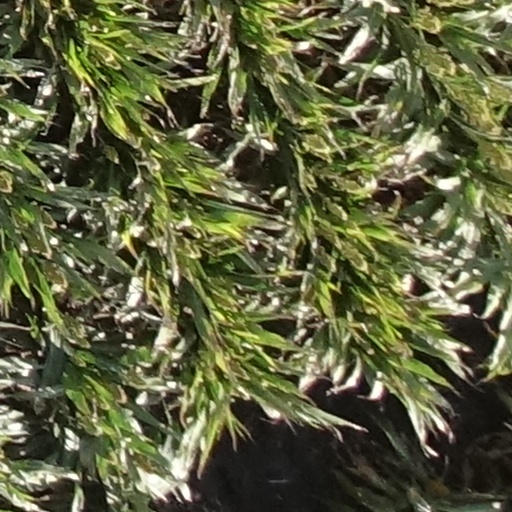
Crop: sorghum